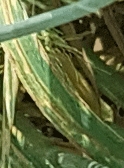
Label: Wheat___Yellow_Rust